Federalism in China

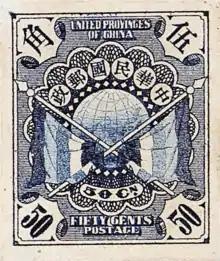
a stamp of china

Chinese federalism refers to political theories which argue that China's central government should share sovereignty with regional entities under a form of federalism. Such proposals were made in the early twentieth century, in connection with the end of the Qing dynasty, as well as more recently, with a view to providing checks against the power of the central government and settling the relationship between Mainland China, Taiwan, Hong Kong, Macau, and other potential political entities (including provinces of mainland China).